Samuel Russell (Yale co-founder)

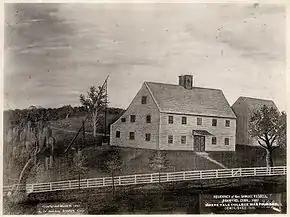
Residence of Rev. Samuel Russell, Branford, Connecticut, where founders of Yale College met.

Samuel Russell (4 November 1660 – 24 June 1731) was one of the founders of Yale University.